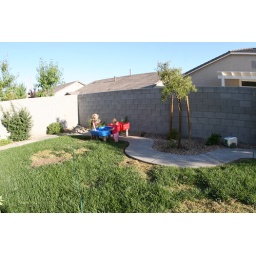
the girls playing in the back yard in our new sandbox and water table